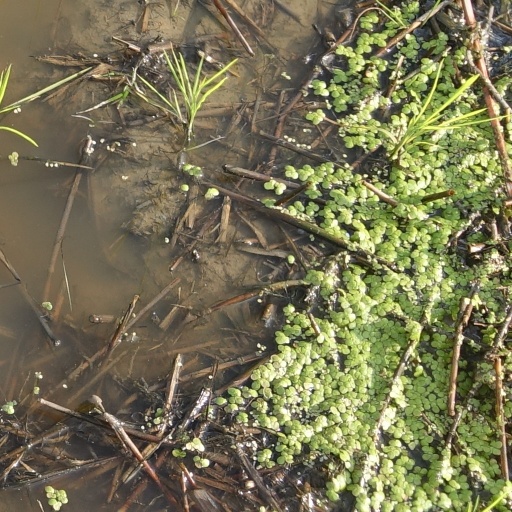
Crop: rice